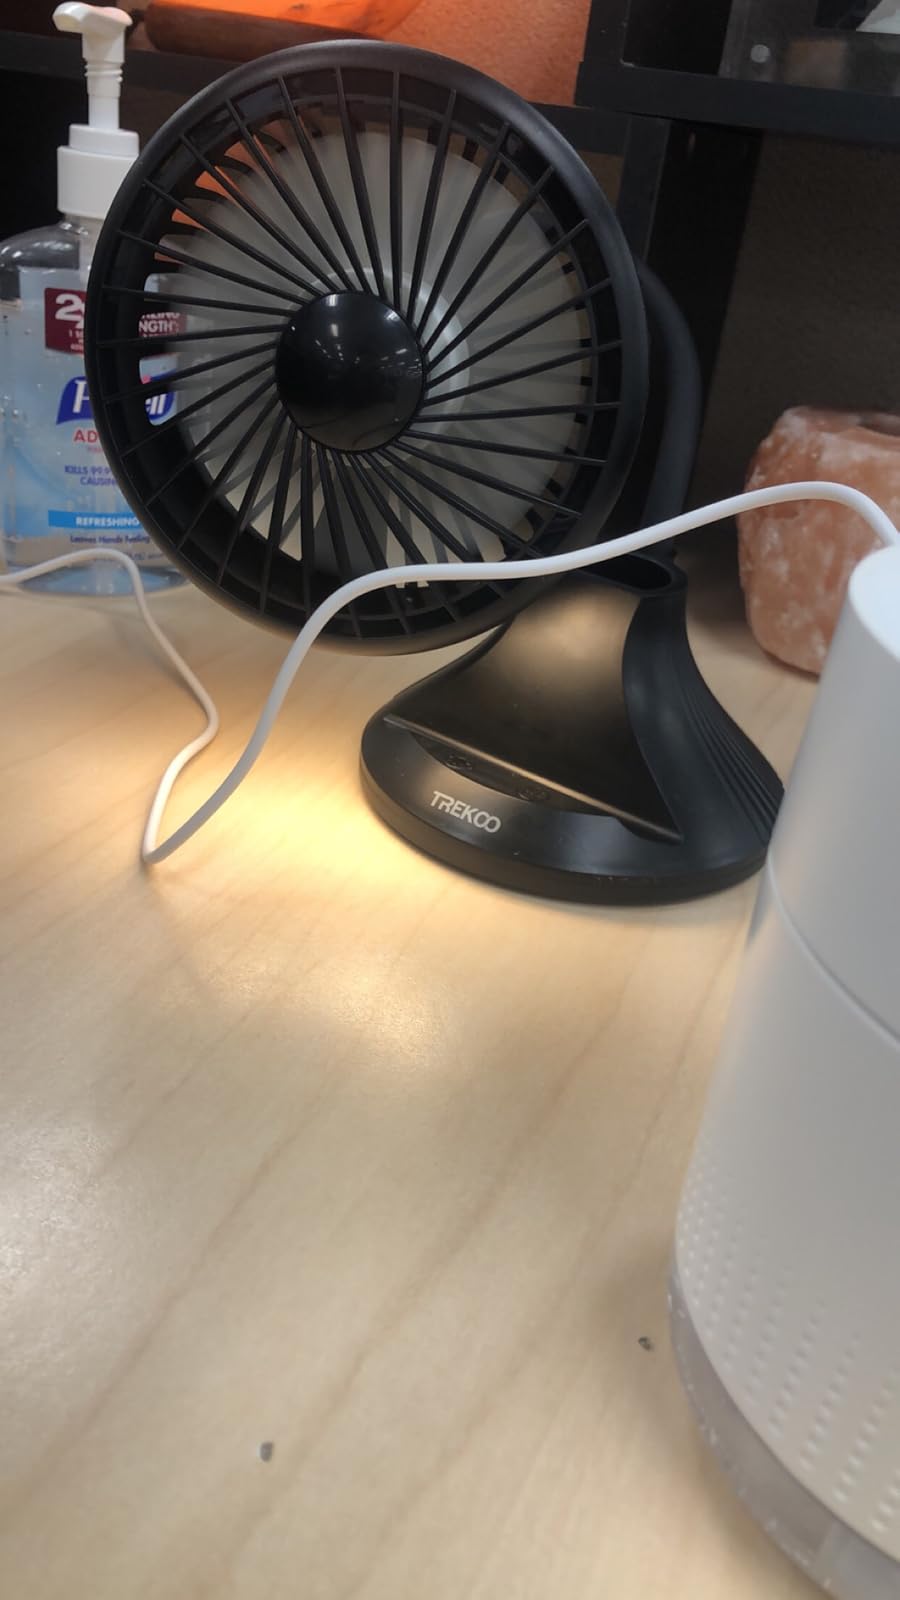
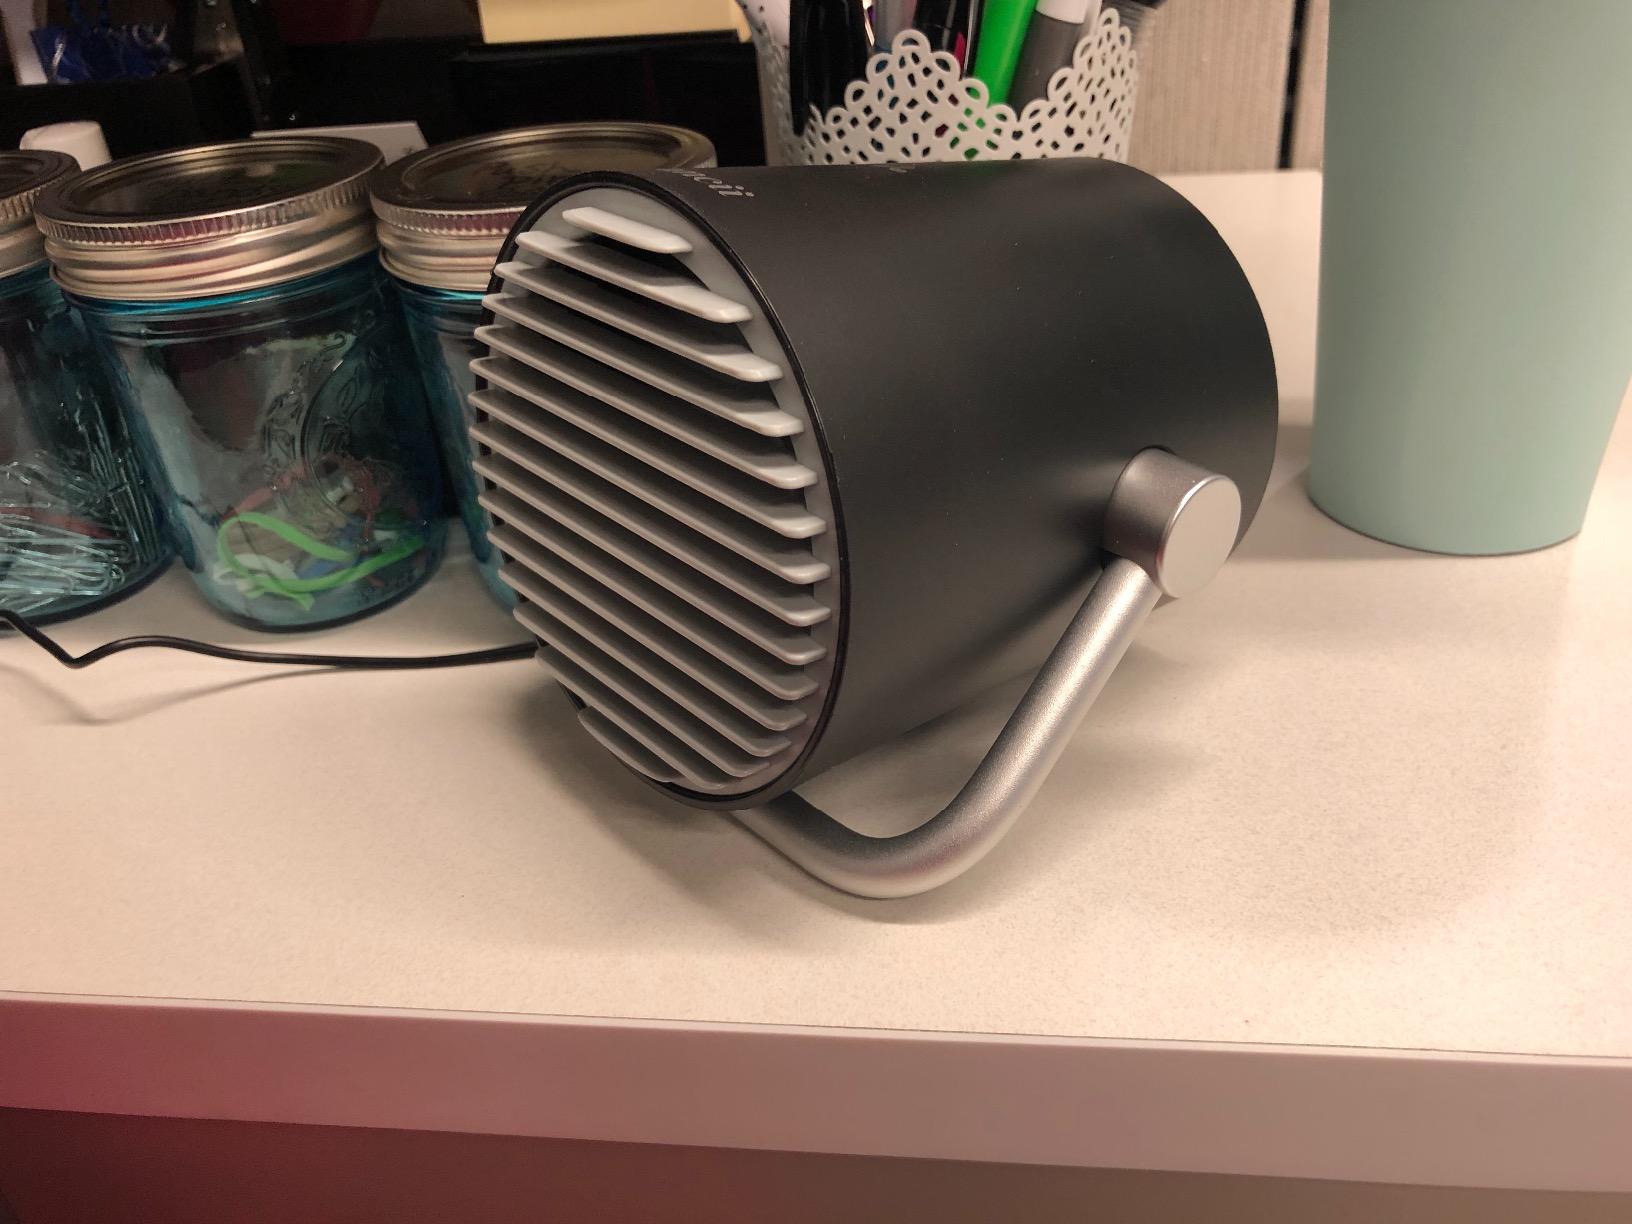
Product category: fan
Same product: no